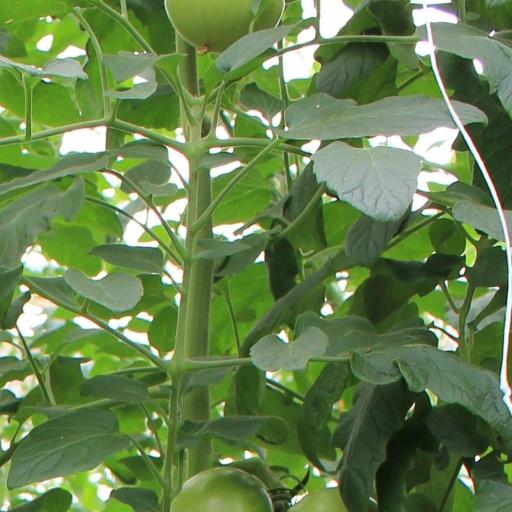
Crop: tomato